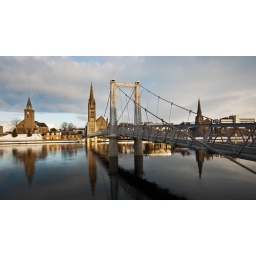
Greig street bridge over the River Ness, Inverness.